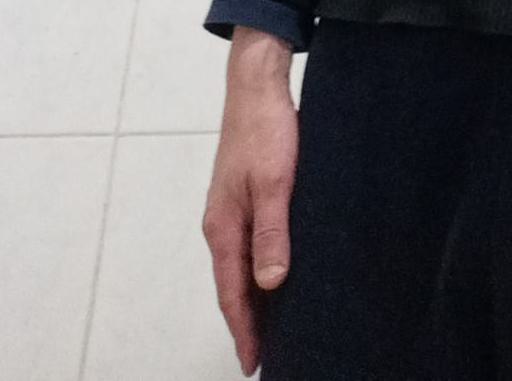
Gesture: no_gesture